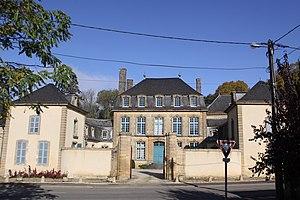
Château de Remilly-Aillicourt (Ardennes, France) This building is inscrit au titre des Monuments Historiques. It is indexed in the Base Mérimée, a database of architectural heritage maintained by the French Ministry of Culture,
Le château de Remilly-Aillicourt est un hôtel particulier construit par un manufacturier sedanais au XVIIIᵉ siècle, situé à Remilly-Aillicourt, en France.
Remilly-Aillicourt est une commune française située dans le département des Ardennes, en région Grand Est.
Cet article recense les monuments historiques des Ardennes, en France.